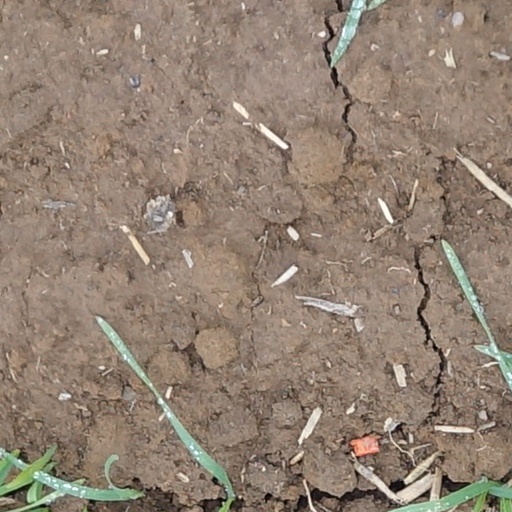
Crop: wheat